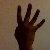
The image shows a hand gesture representing the number 4 in Indian Sign Language.